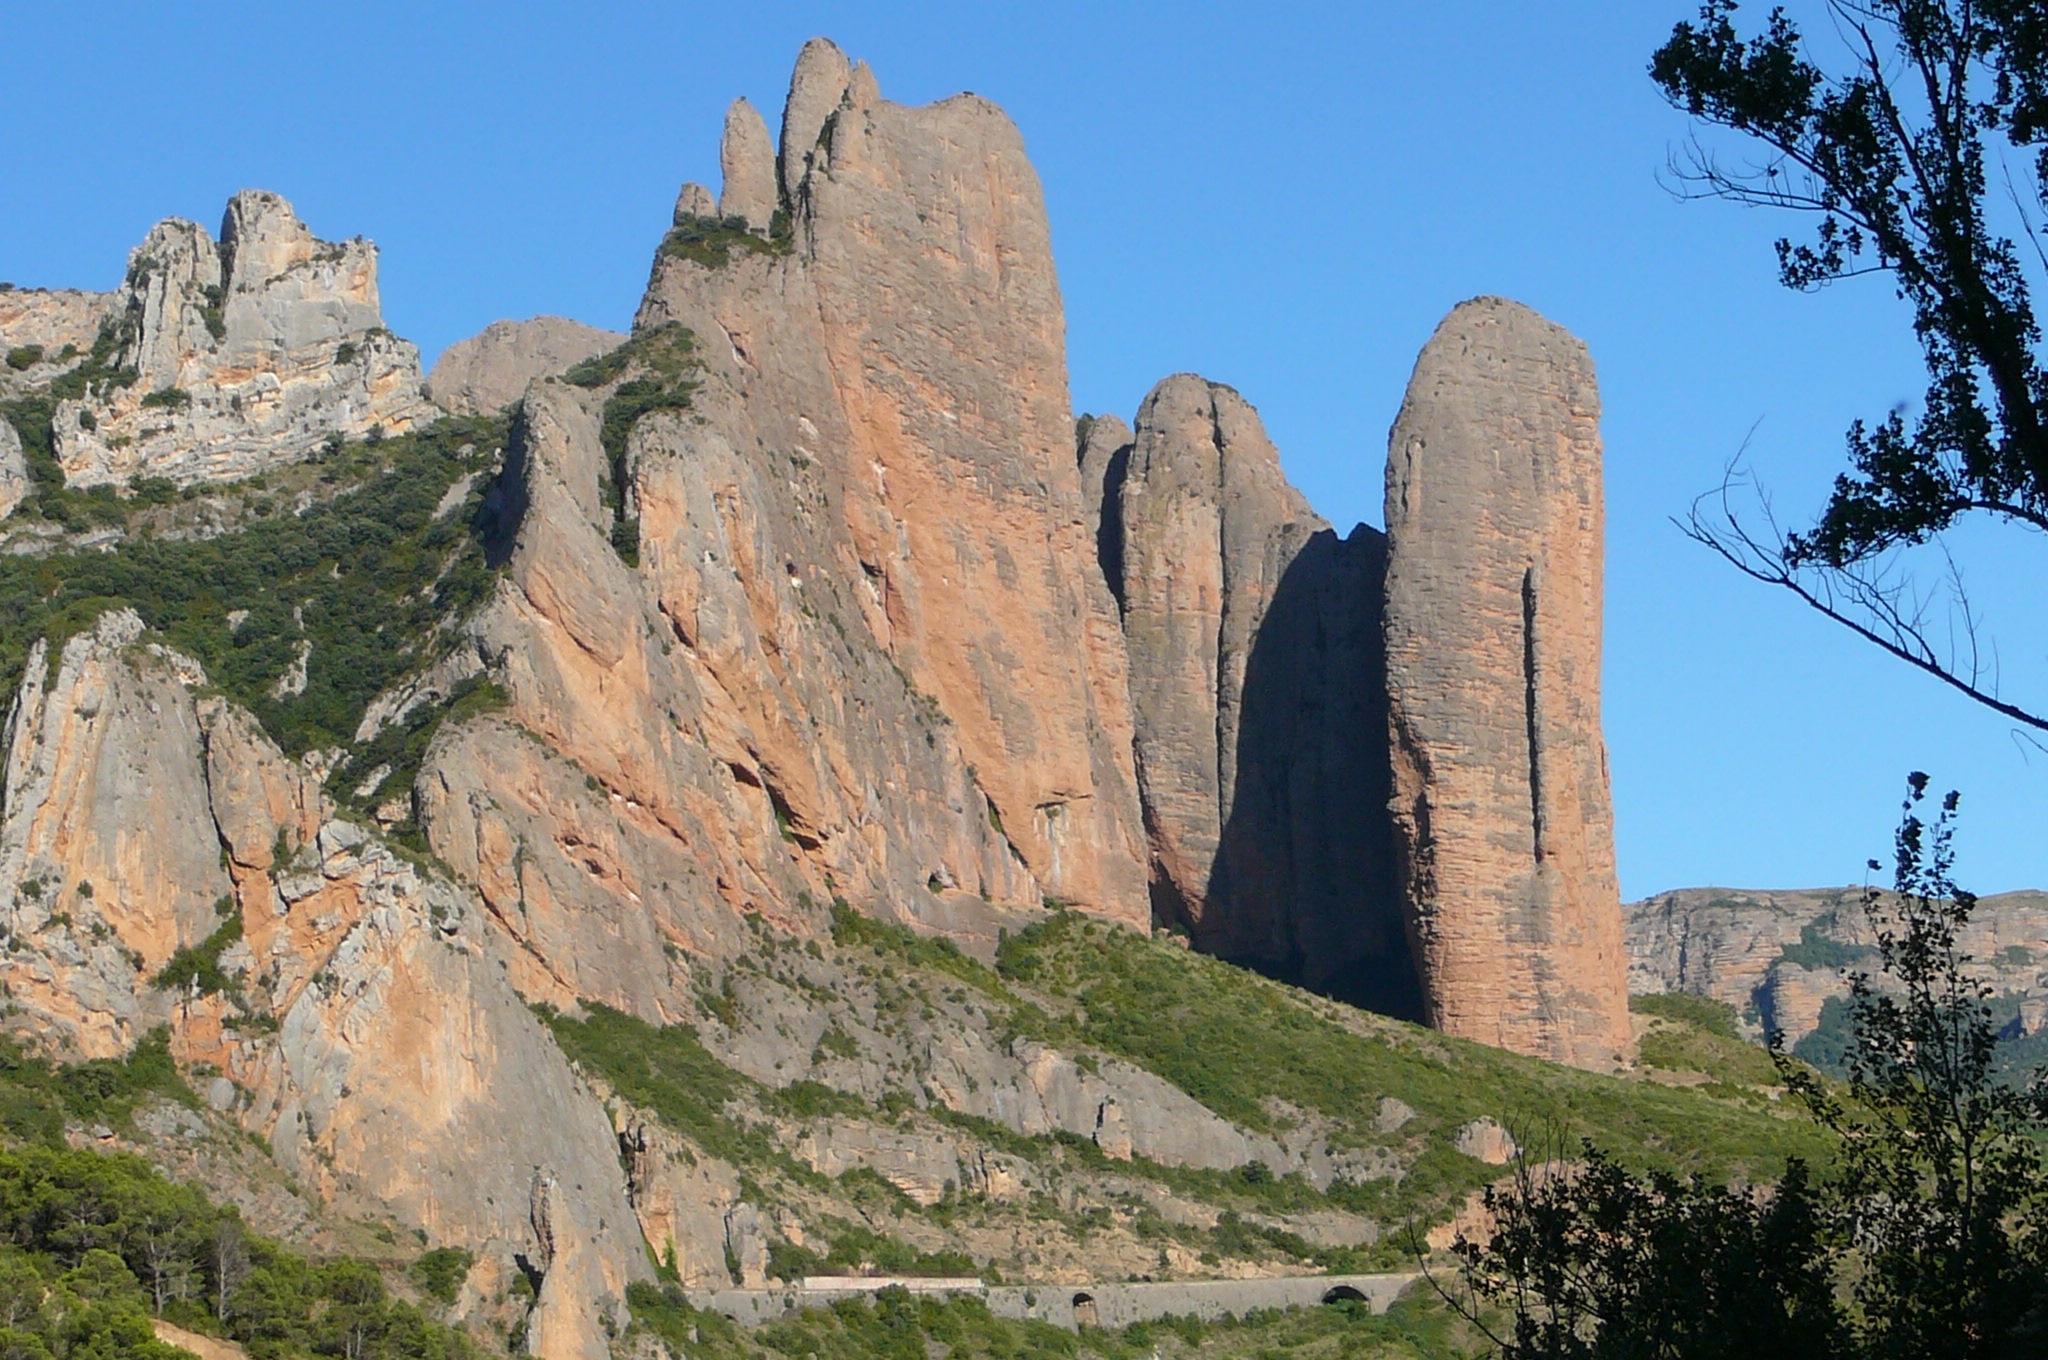
landscape, nature, rock, mountain, valley, mountain range, summer, formation, cliff, arch, park, landmark, tourism, rocks, spain, ruins, badlands, monastery, pierre, unesco world heritage site, historic site, ancient history